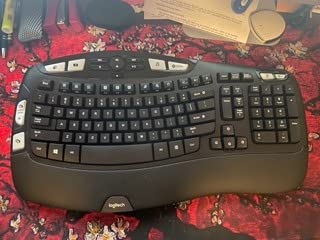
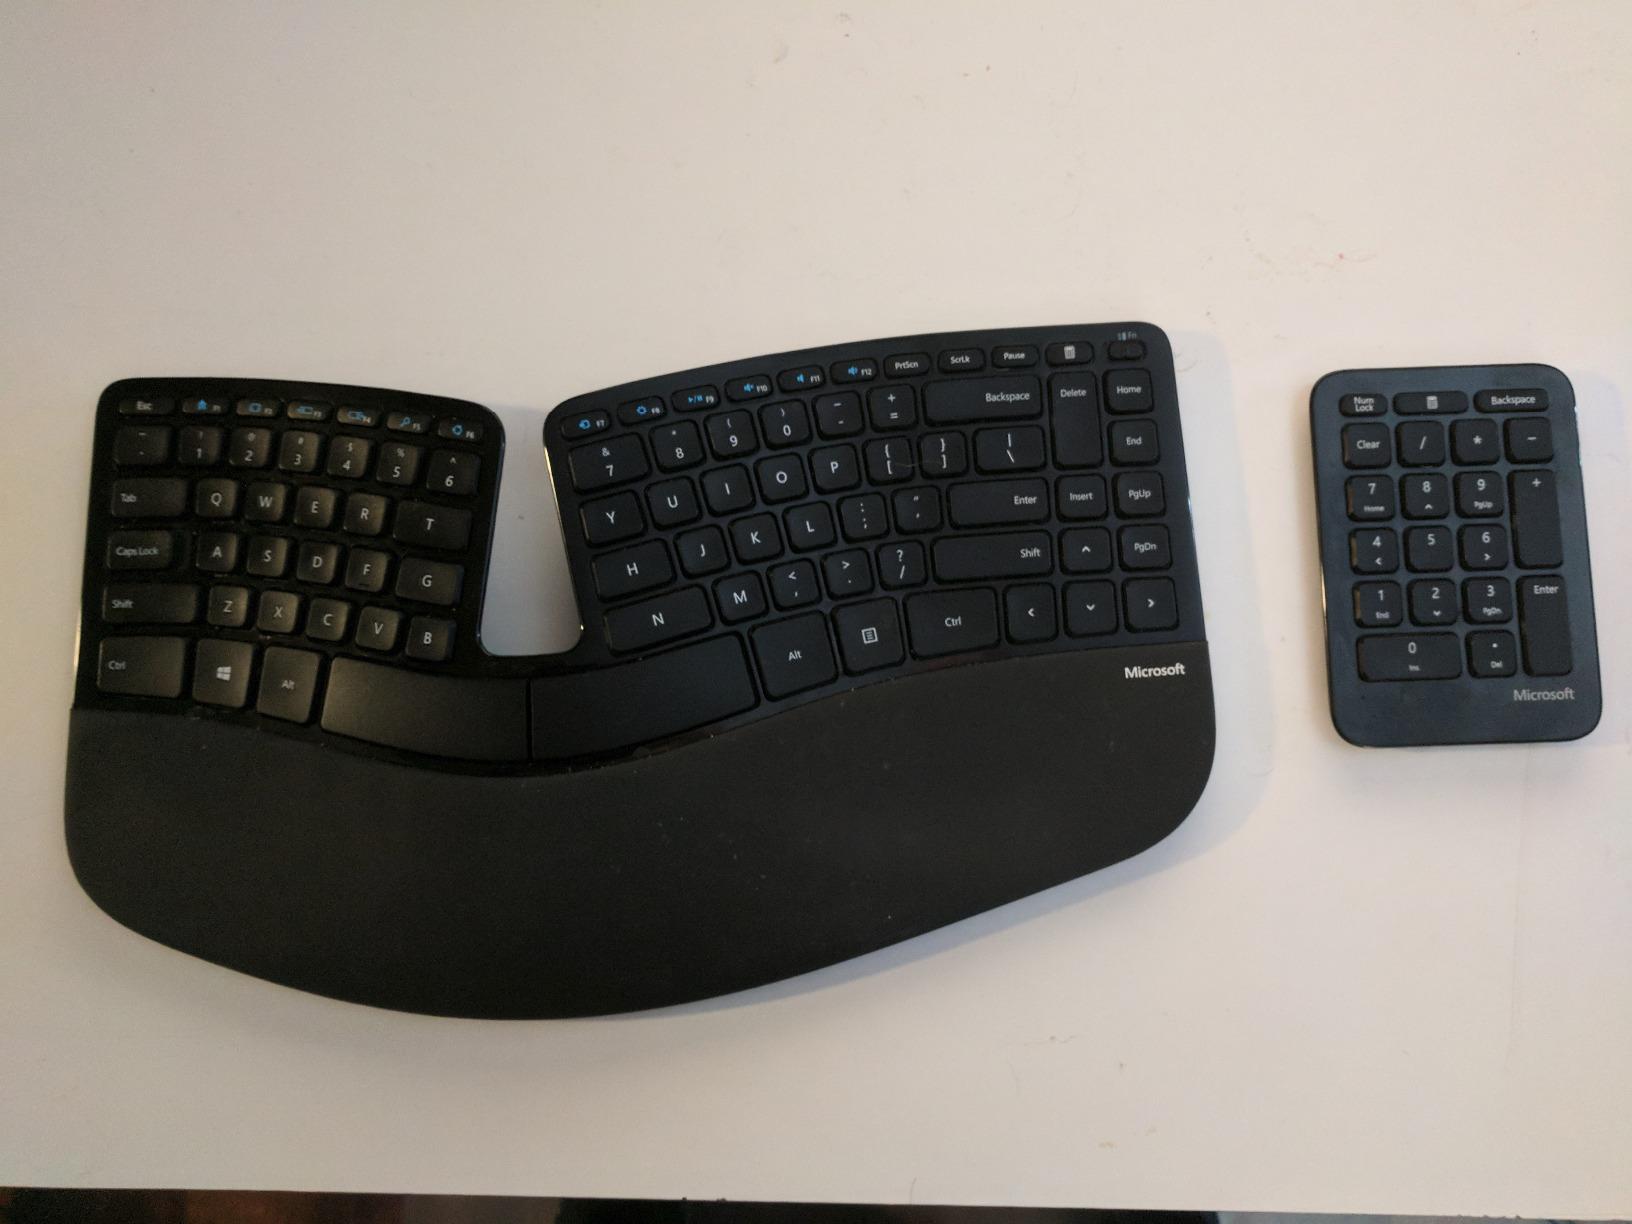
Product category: keyboard
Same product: no